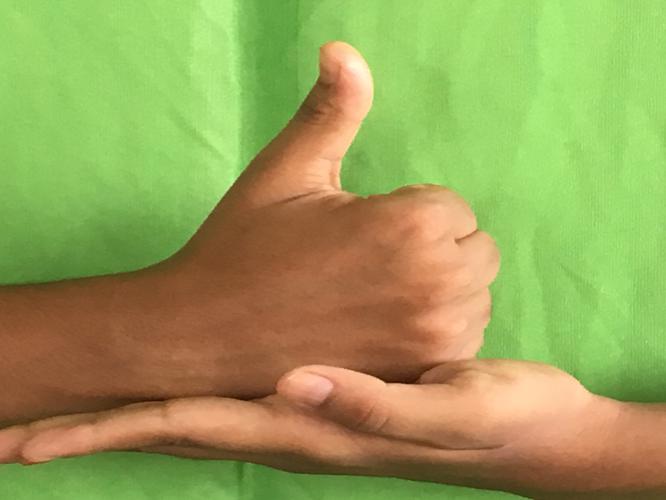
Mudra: Shivalinga
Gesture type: double_hand